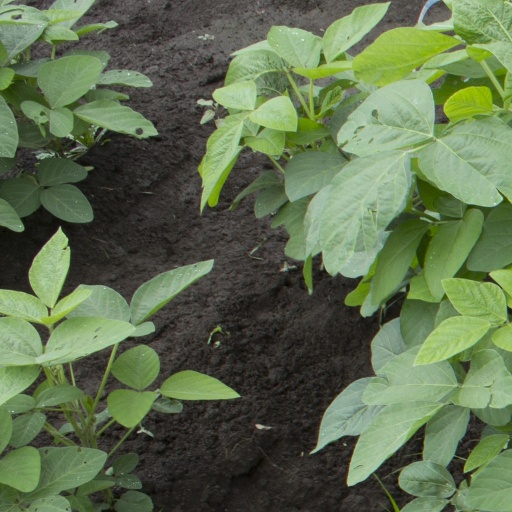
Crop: soybean